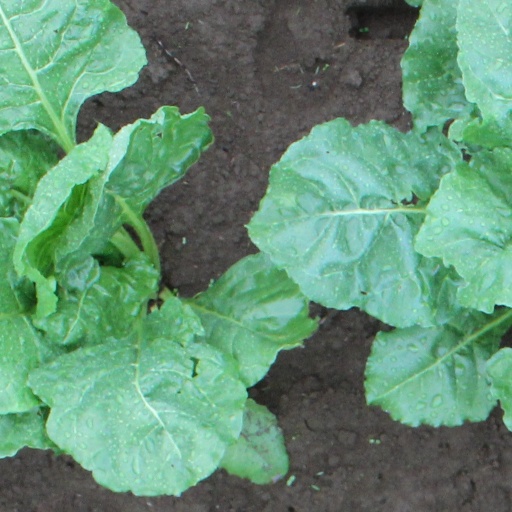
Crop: sugar beet